Bergdoll Mansion

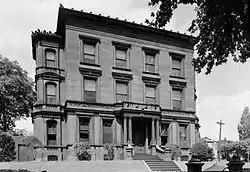
Bergdoll Mansion, HABS Photo, 1963

The Bergdoll Mansion is a historic house located in the Spring Garden neighborhood of Philadelphia. It was designed by architect James H. Windrim and built in 1886. It is in a Beaux Arts / Italianate style.